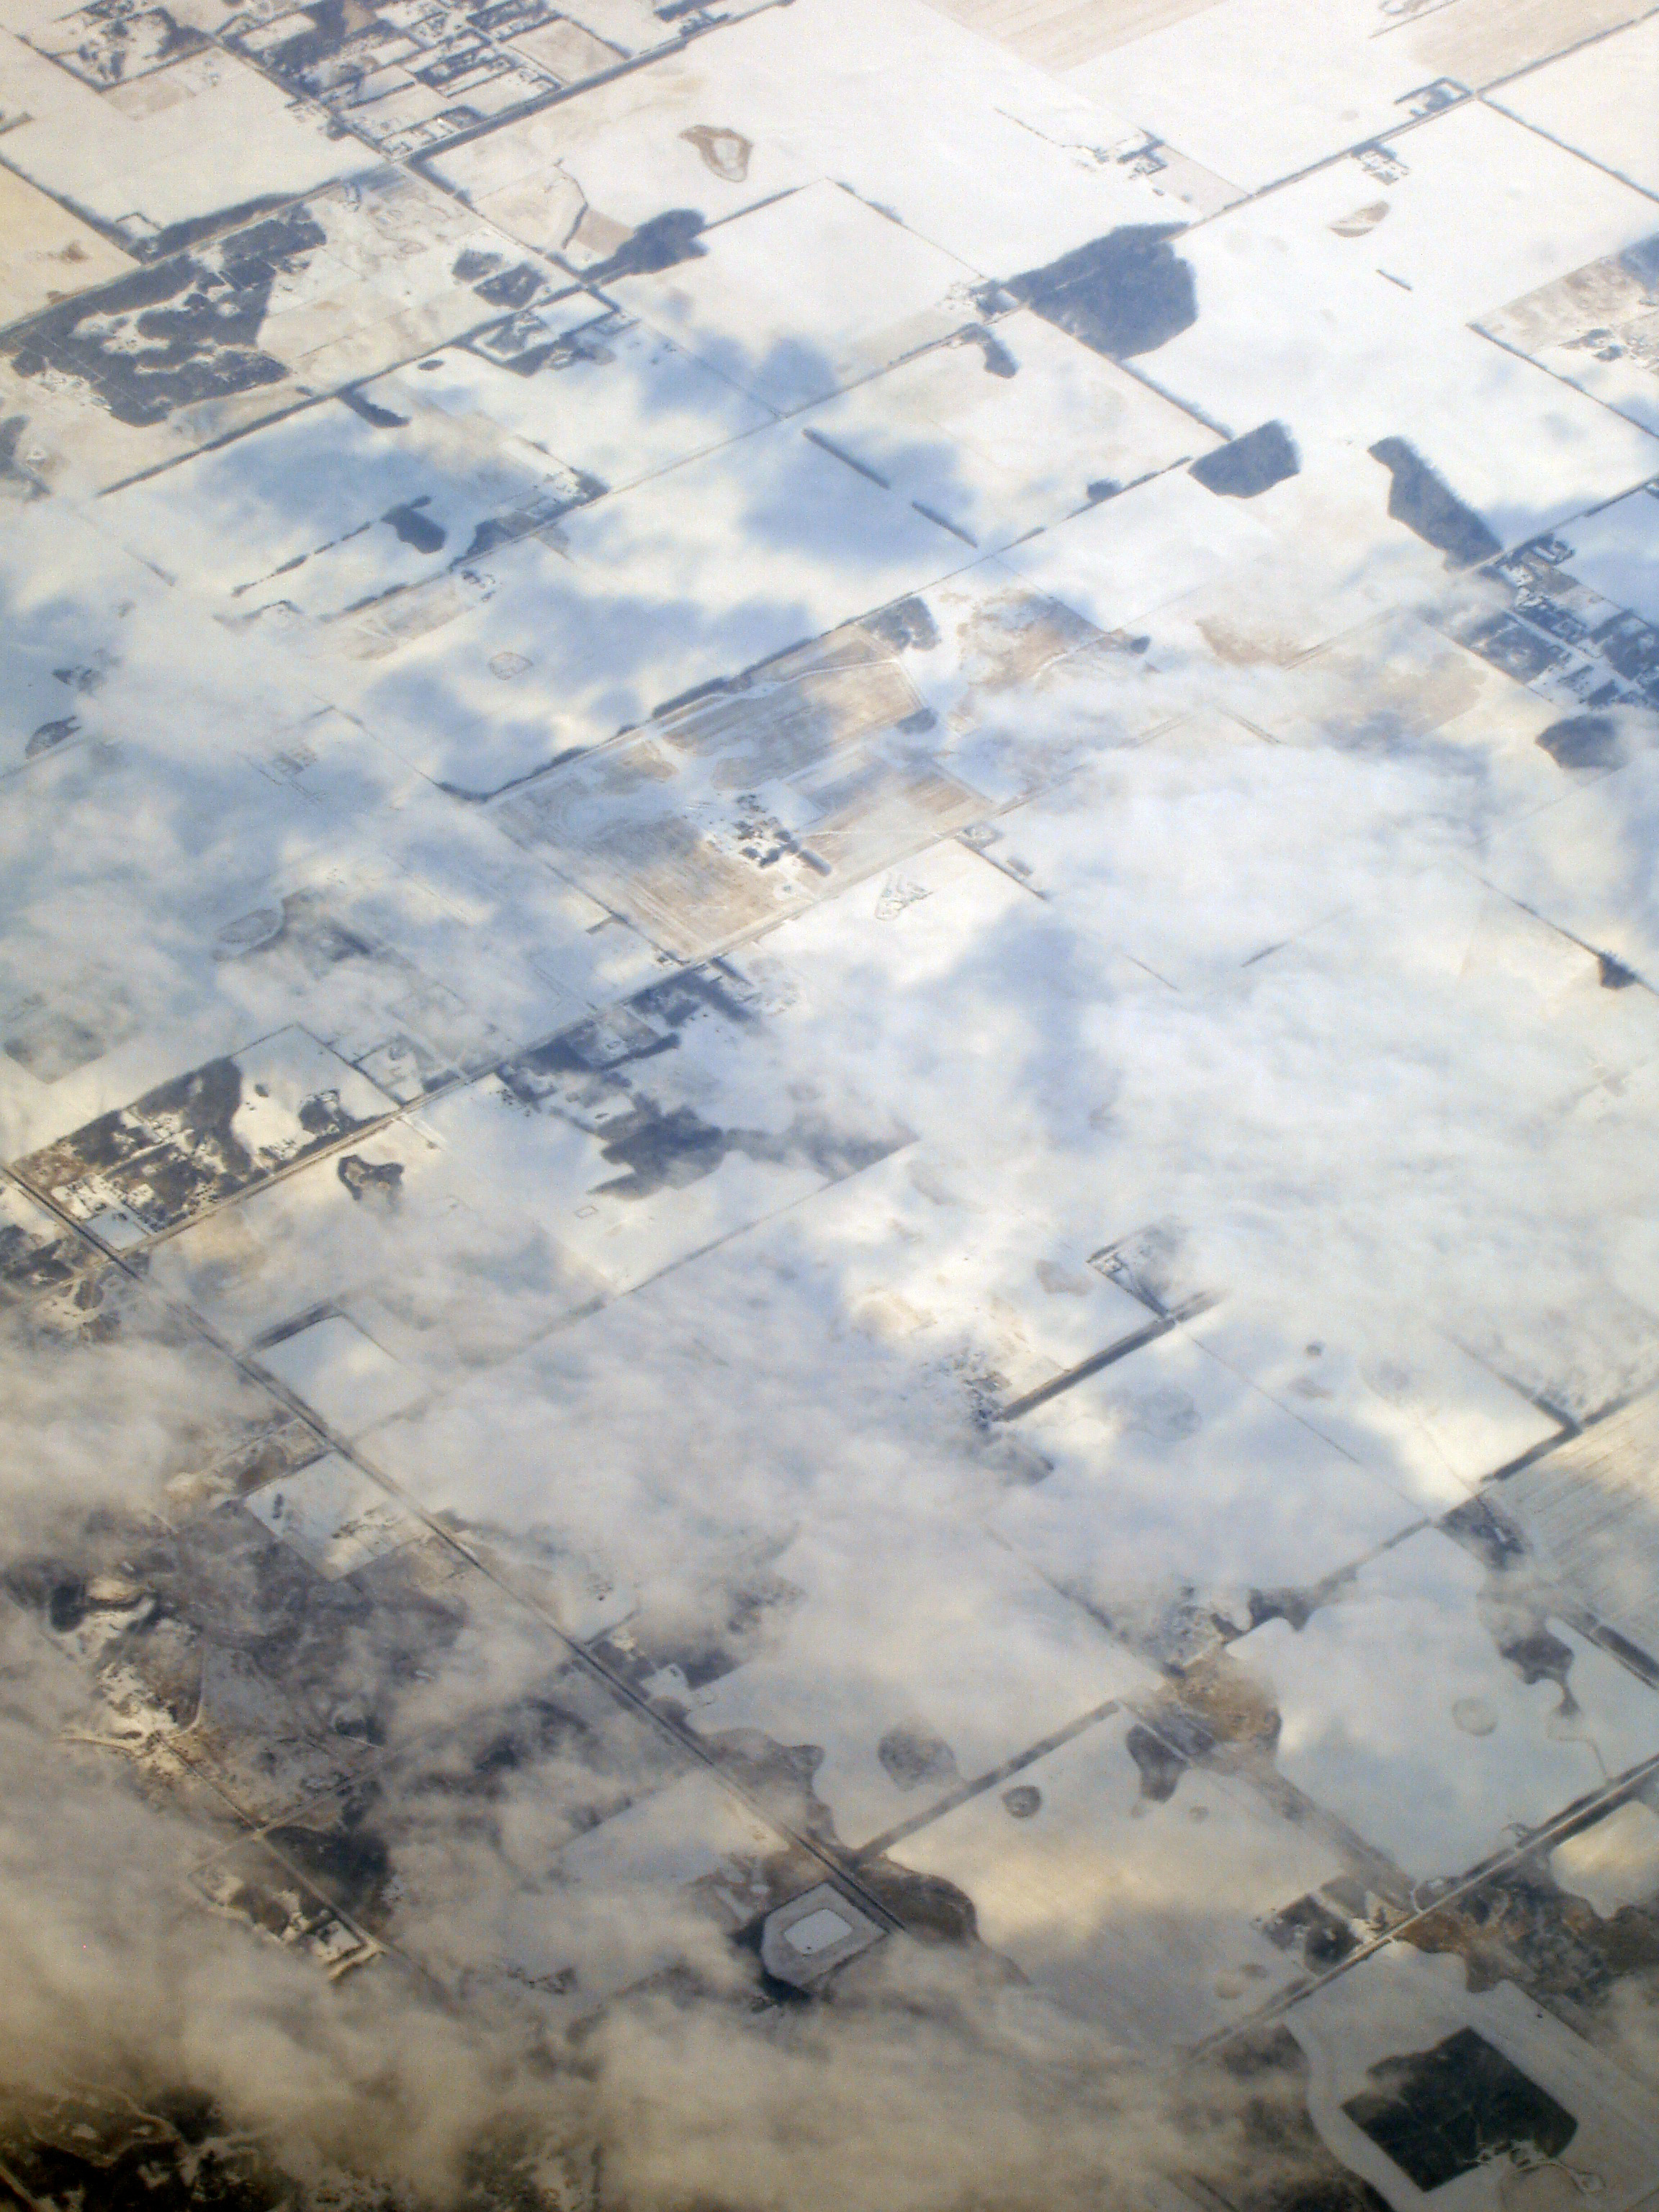
snow, cloud, sky, sunlight, reflection, blue, aerialphotography, atmosphere of earth